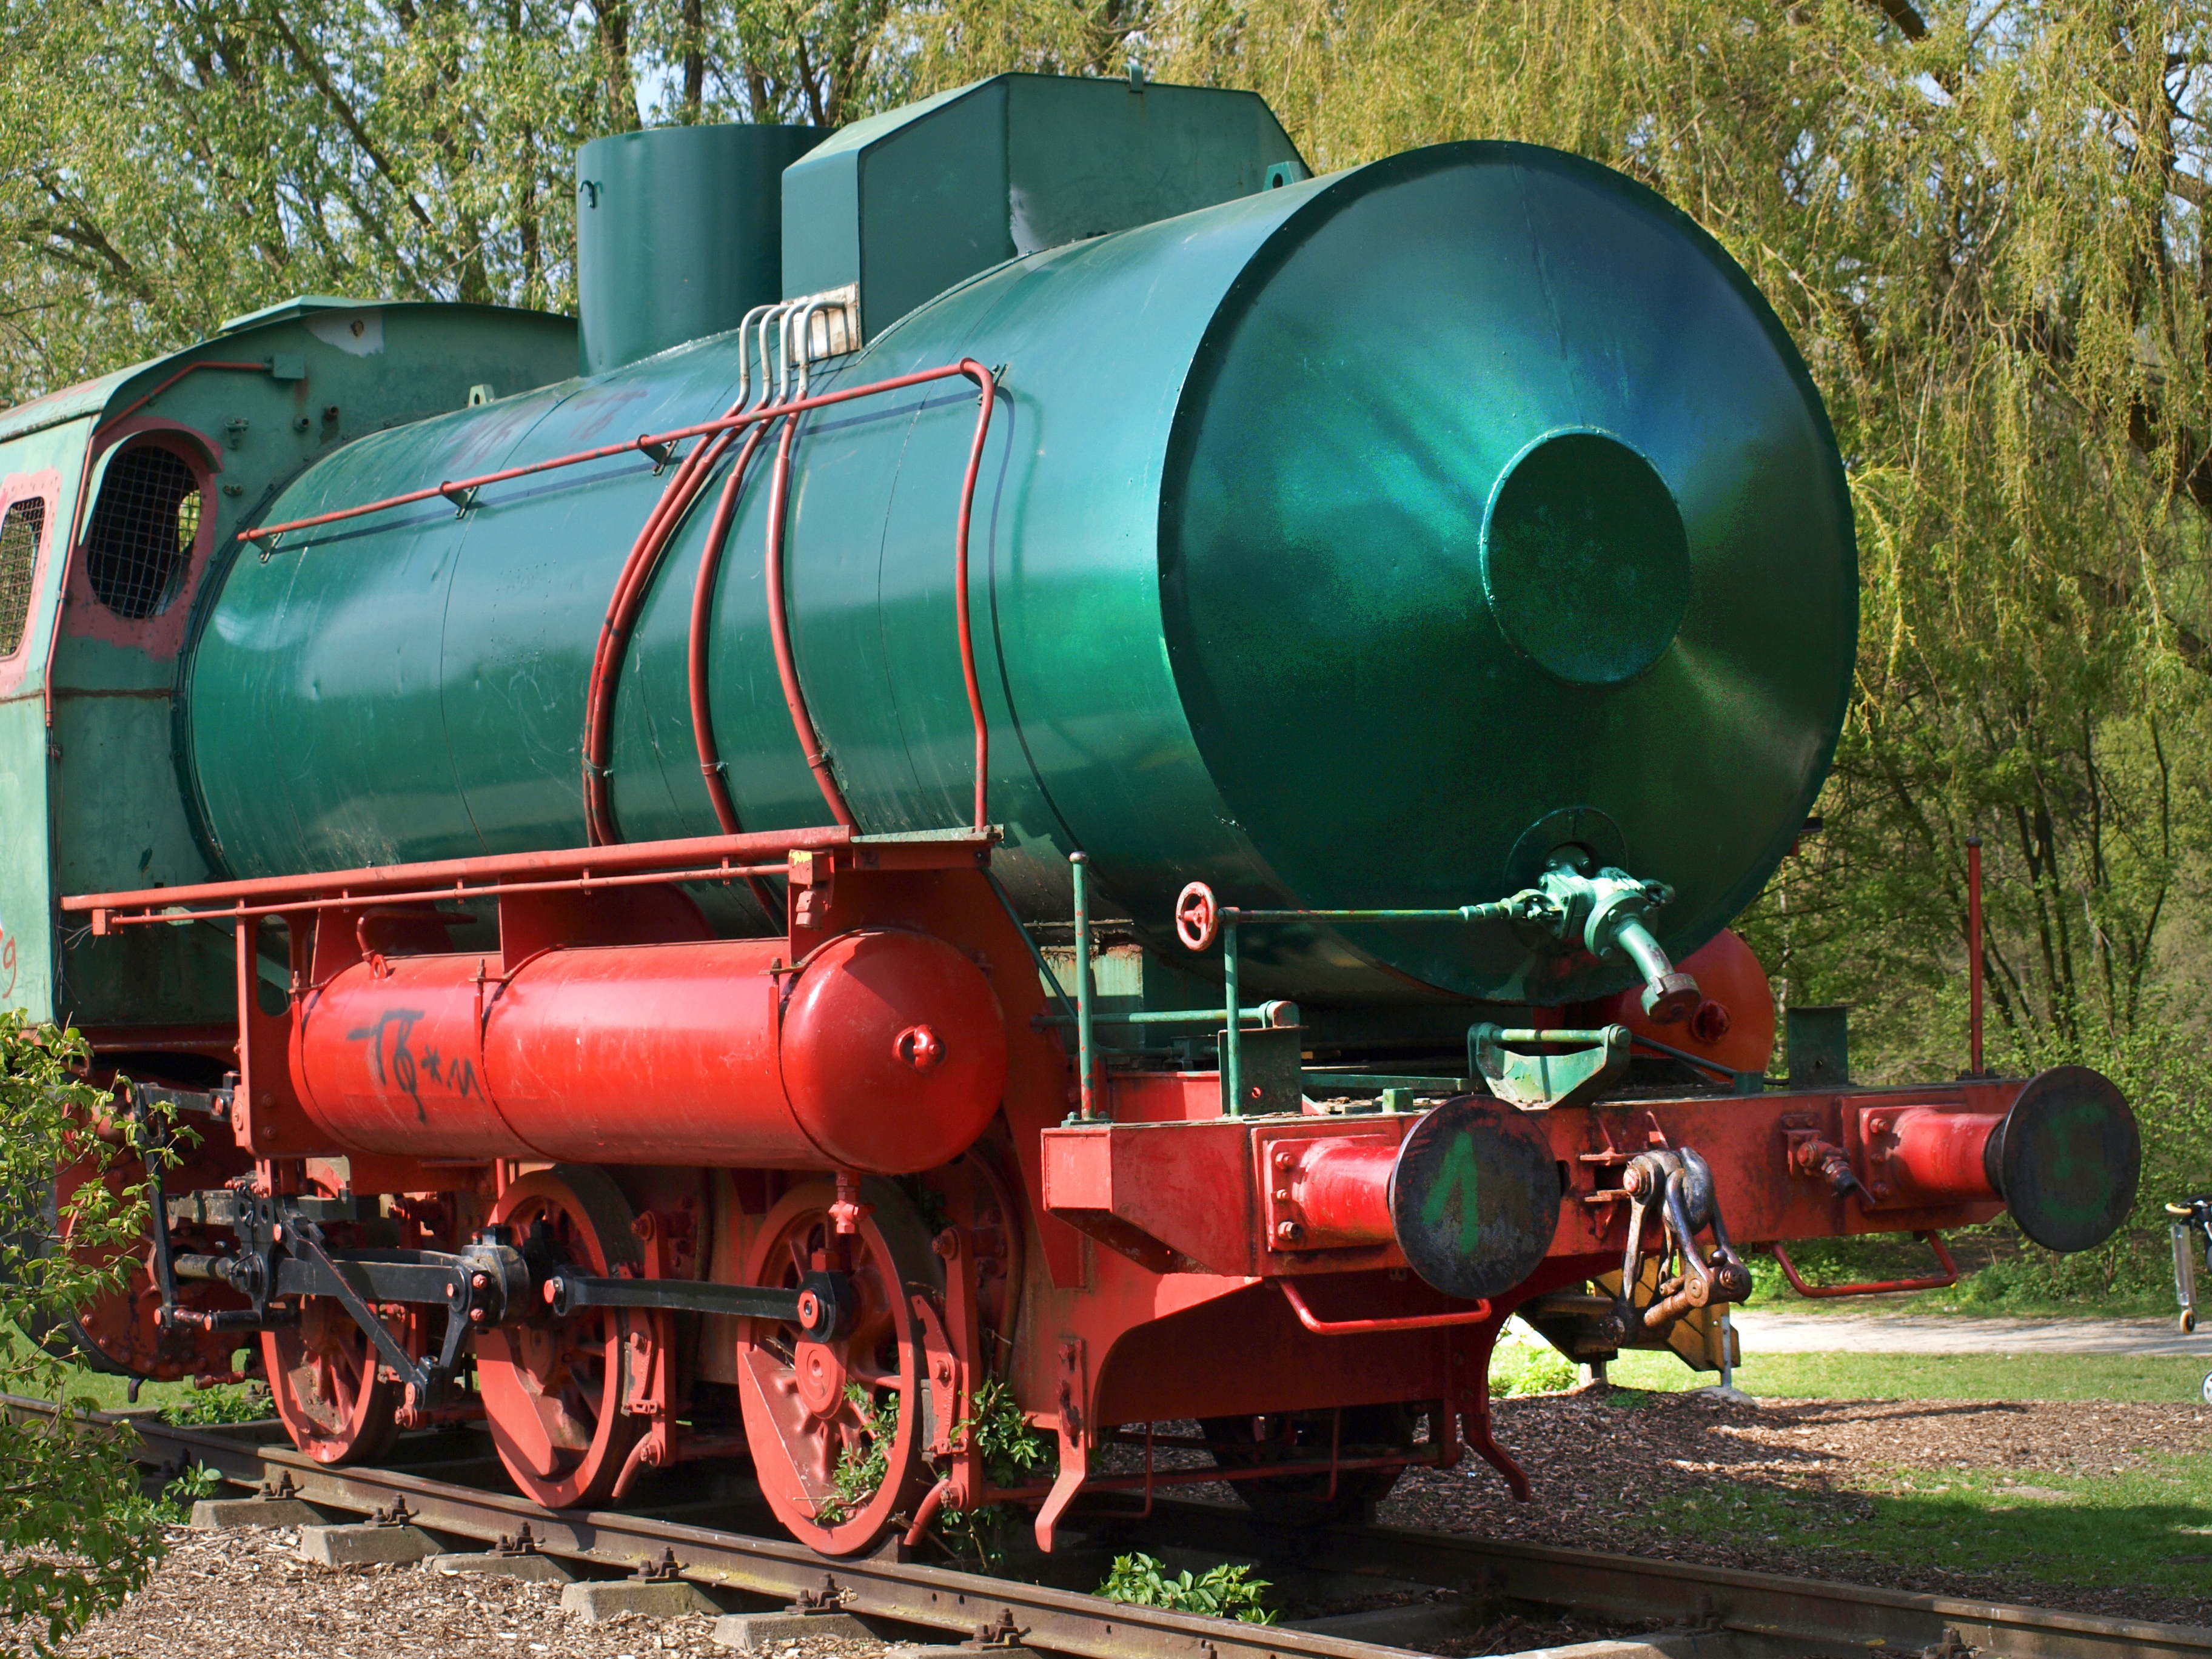
railway, old, train, transport, green, red, vehicle, locomotive, wheels, loco, steam engine, rail transport, towing vehicle, steam locomotive, museum locomotive, steam railway, freight car, rolling stock, railroad car